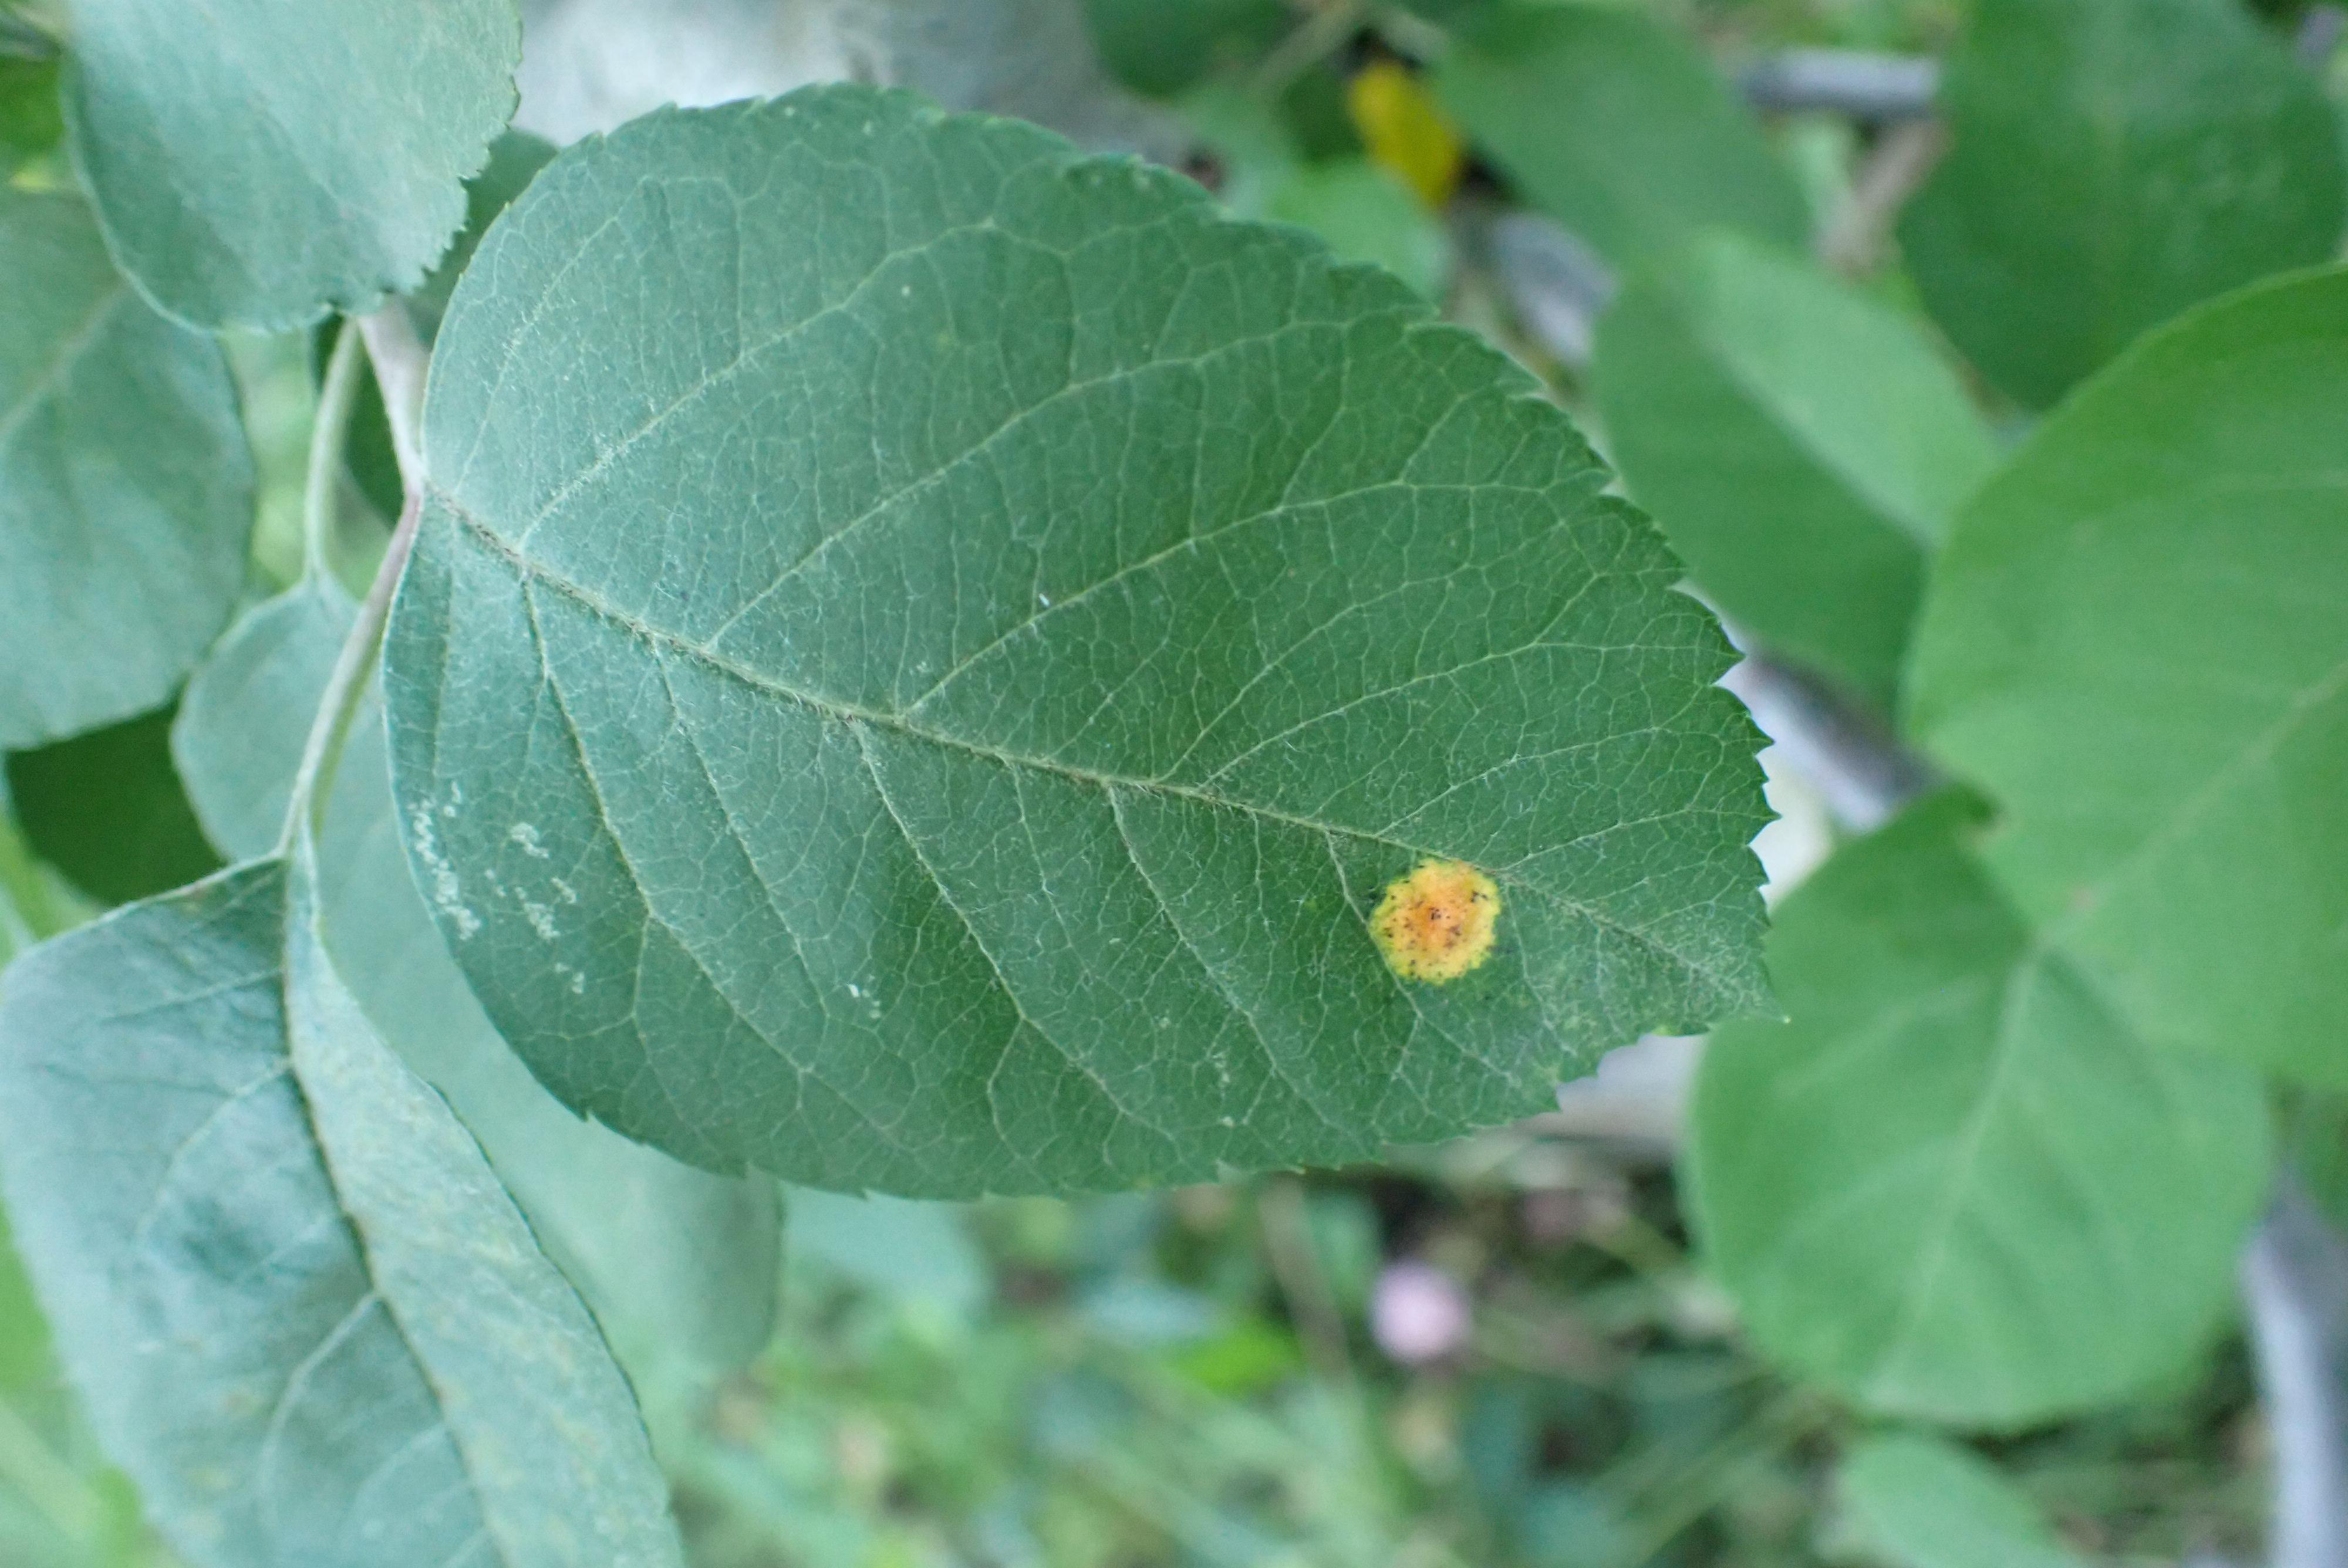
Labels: rust